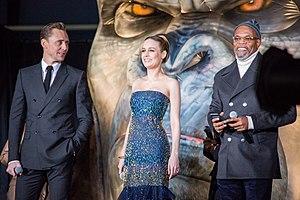
Kong: Skull Island est un film fantastique américain réalisé par Jordan Vogt-Roberts, sorti en 2017. Il s'agit d'une nouvelle apparition du personnage de King Kong, créé pour le film du même nom sorti en 1933. Celui-ci s'inscrit dans un univers commun développé par Legendary Pictures et débuté avec Godzilla sorti en 2014.